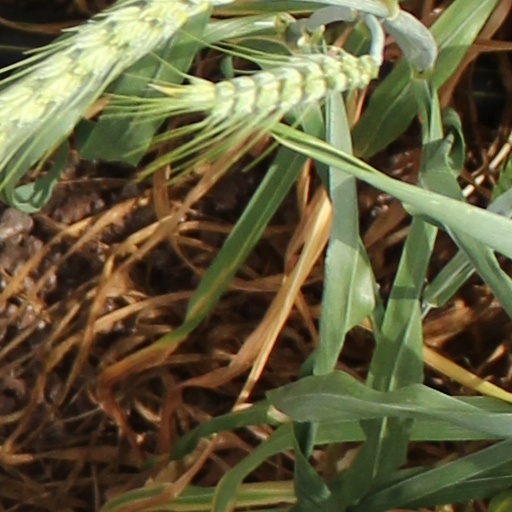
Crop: wheat